Lakeville Manor

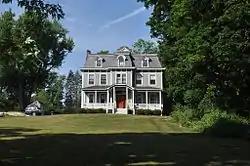

Lakeville Manor is a historic residential and institutional property at 12 Elm Street and 33 Sharon Road in the Lakeville village of Salisbury, Connecticut, United States. Built in 1883, the property includes a fine Second Empire building originally housing a convent, and a school. Both buildings have been converted to conventional residential use. They were listed on the National Register of Historic Places in 2014.